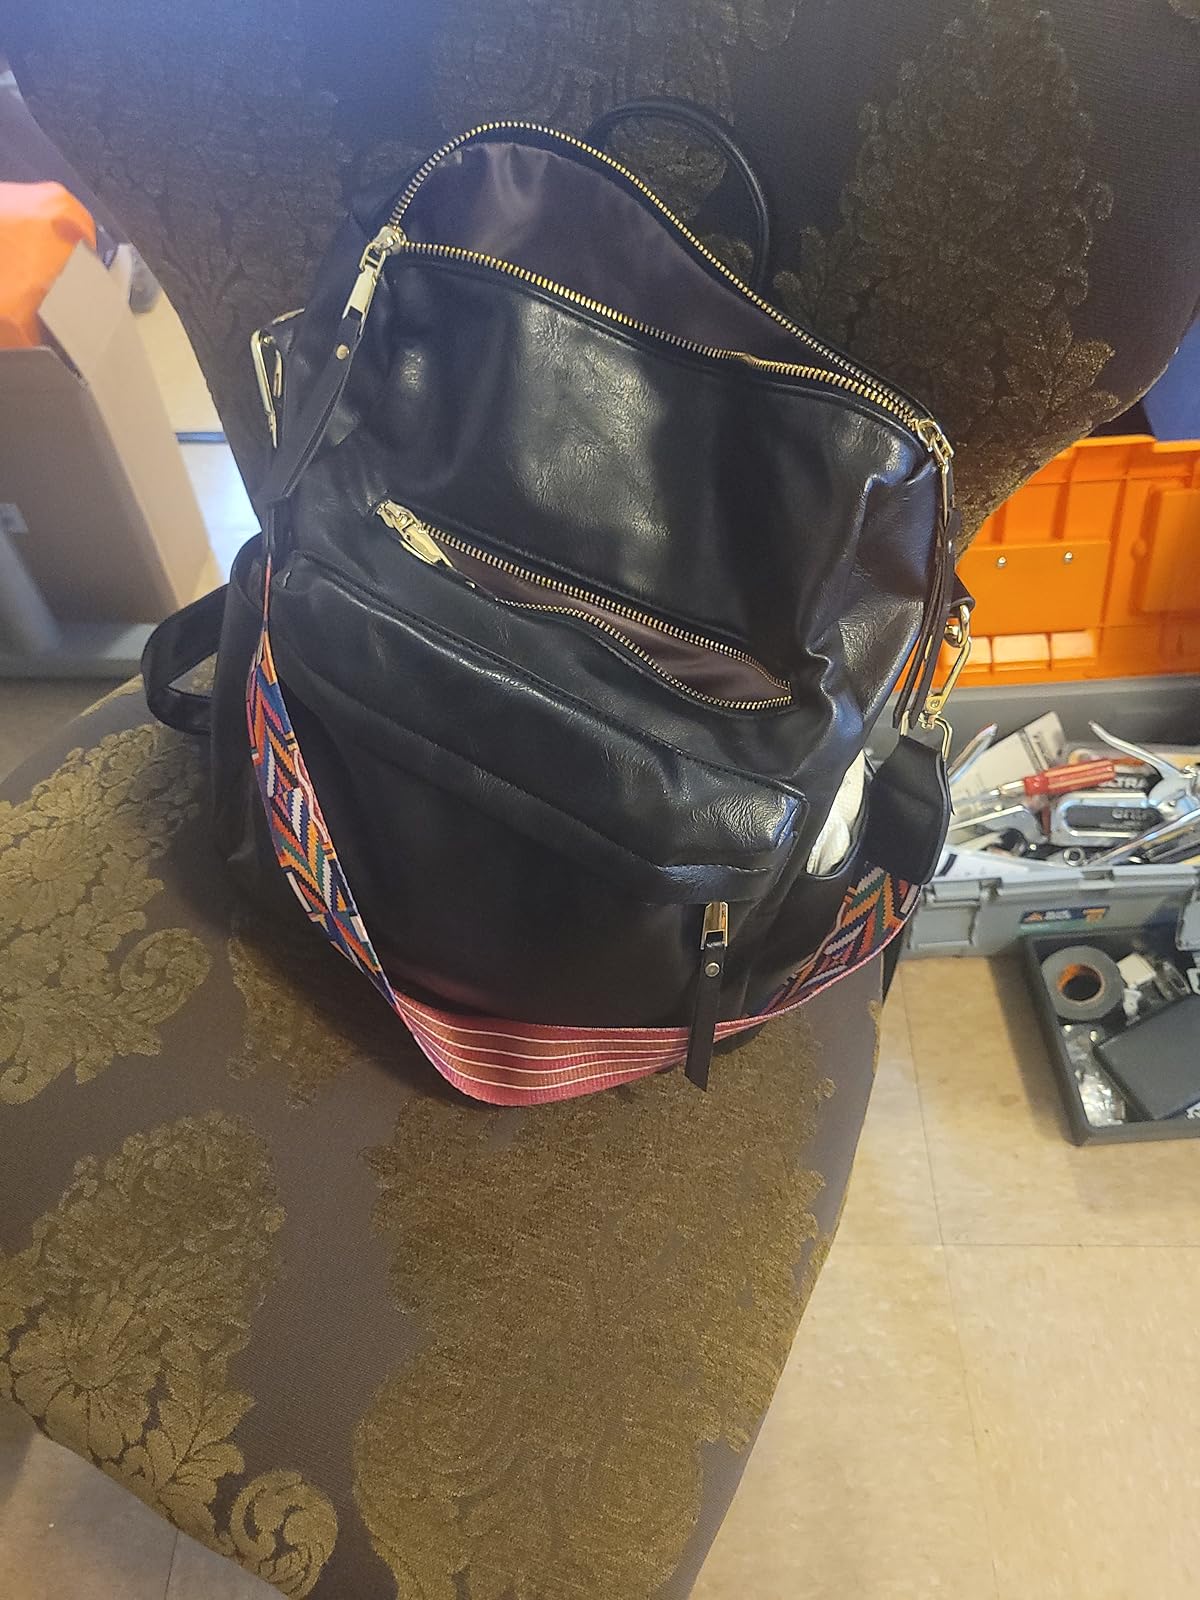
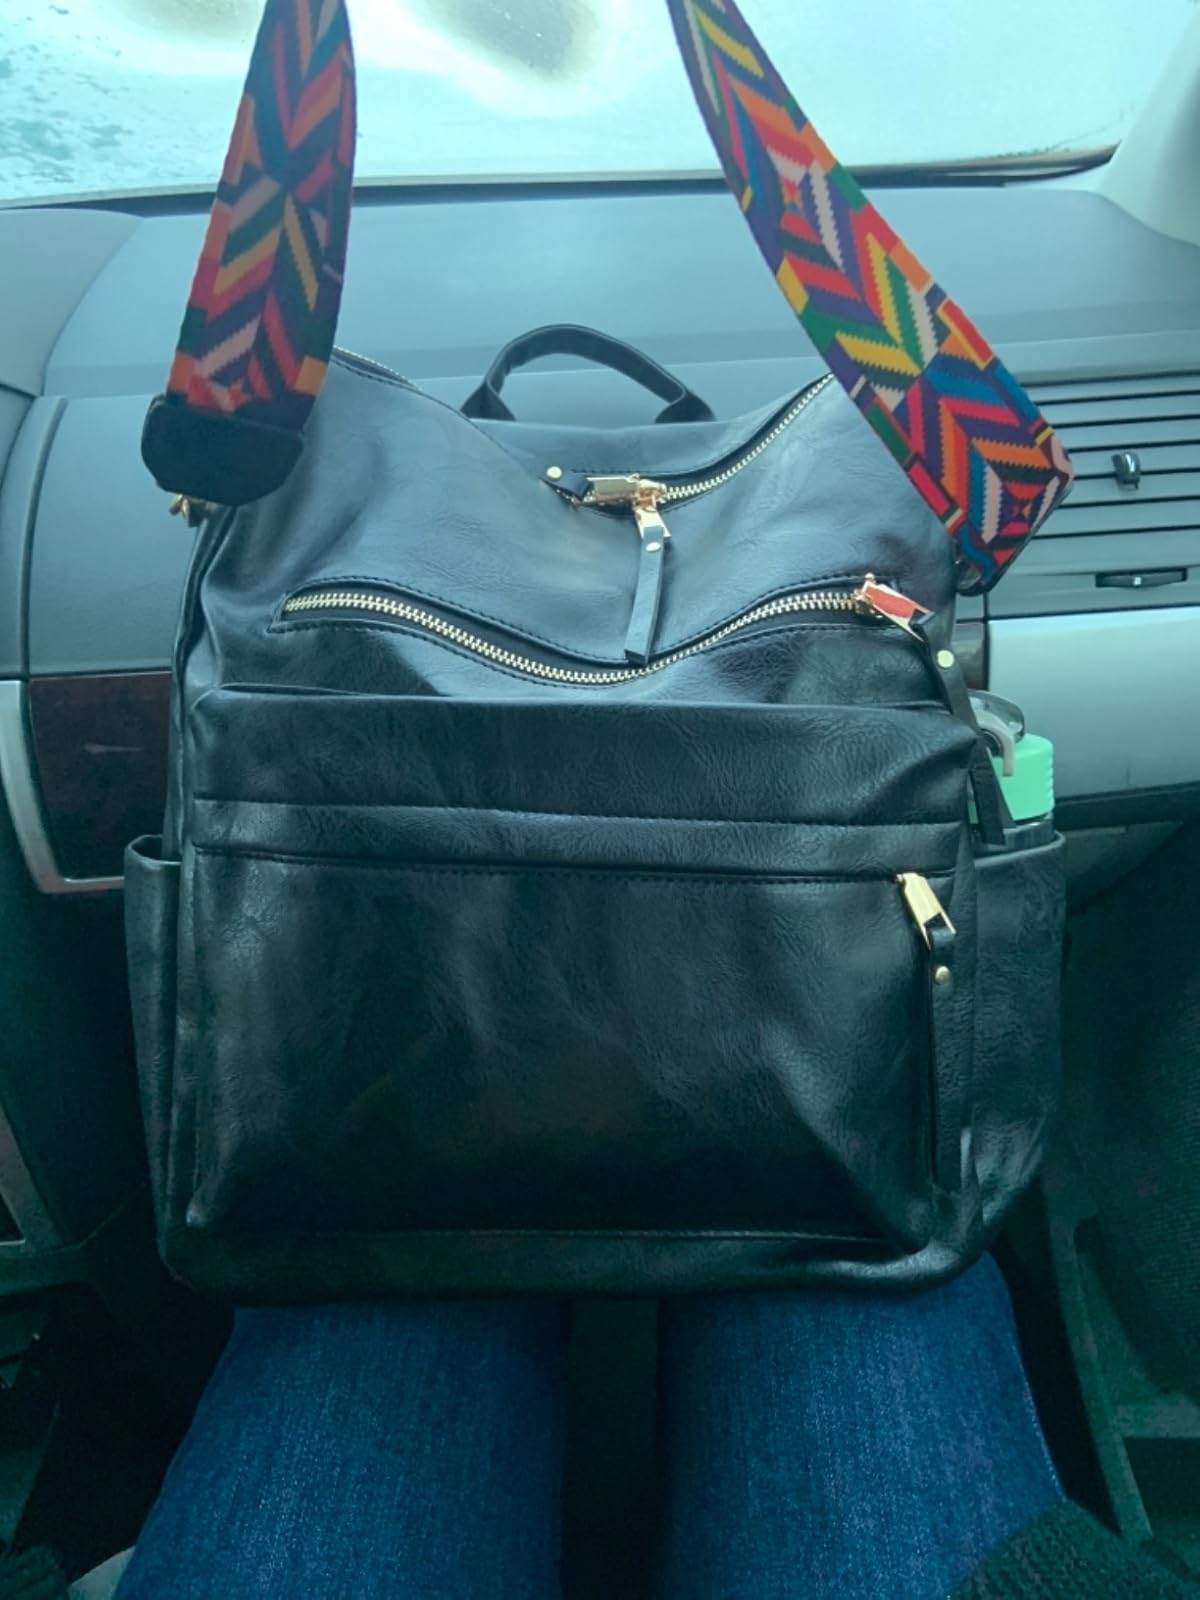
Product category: accessories_handbag
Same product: yes